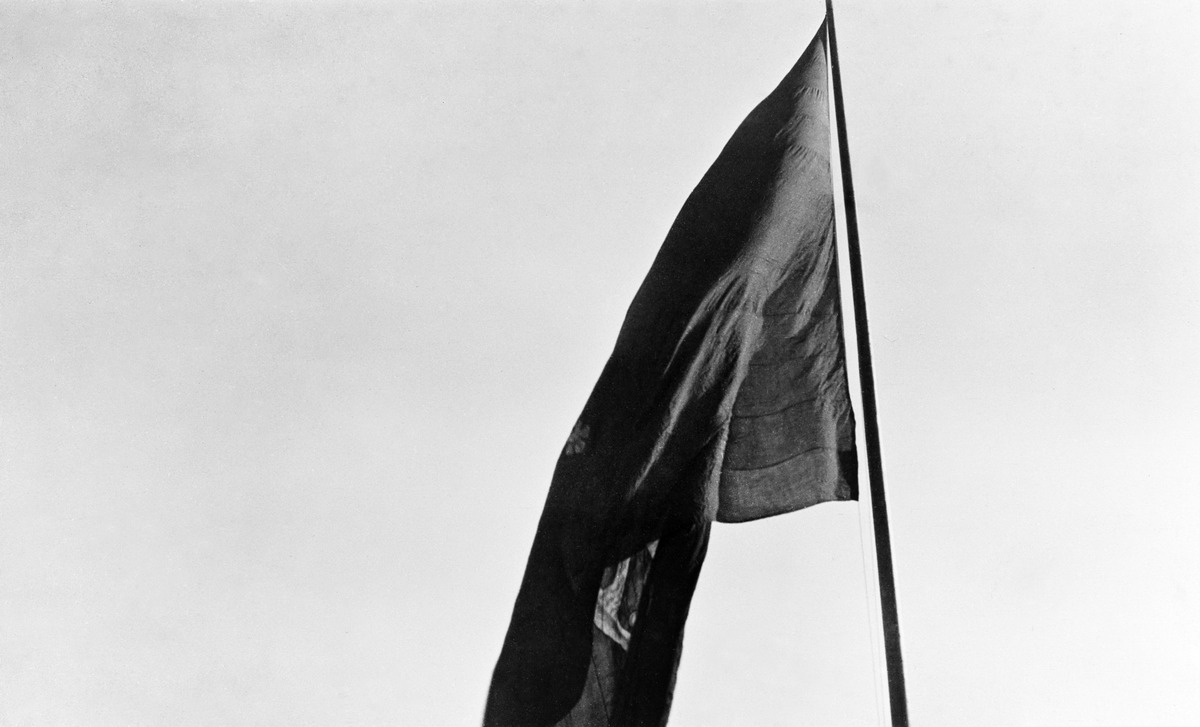
Leijonalippu liehuu Teknillisen korkeakoulun katolla Abrahaminkadulla
sisällön kuvaus: Leijonalippu liehuu Teknillisen korkeakoulun katolla Abrahaminkadulla. mustavalkoinen
Ajankohta: kuvausaika 20.03.1917
Paikka: Suomi, Uusimaa, Helsinki, Kamppi Helsinki, Abrahaminkatu 5-1
Aiheet: vallankumoukset, liput kansallisliput, opiskelijajärjestöt ylioppilaat